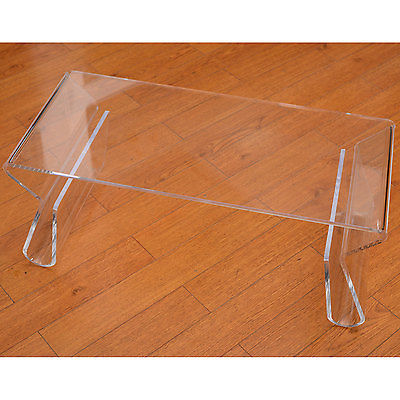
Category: table